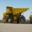
Label: truck